Eduard von Hartmann

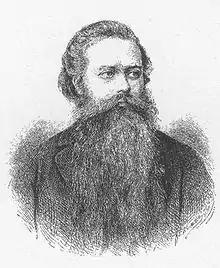

To avoid the unhappiness of aimless desire, the Will realizes the ideas already potentially present and the Unconscious becomes actual. The existence of the universe is the result, then, of the illogical Will, but its characteristics and laws are all due to the Idea or Reason and are, therefore, logical. It is the best of all possible worlds, which contains the promise of the redemption of the Unconscious from actual existence by the exercise of Reason in partnership with the Will in the consciousness of the enlightened pessimist.